Malden Vale F.C.

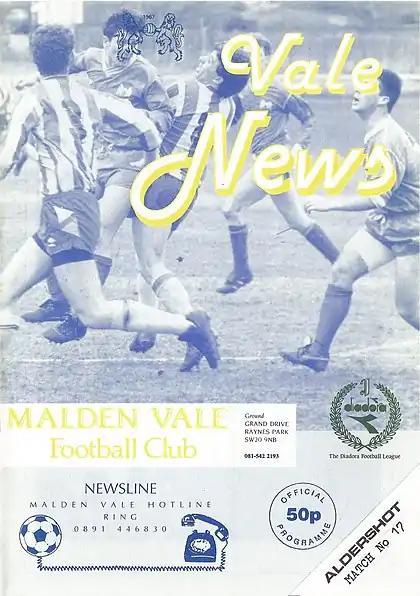
<a href="https%3A//www.raynesparkvale.com/copy-of-our-history">Malden Vale vs Aldershot – Saturday November 6th 1993-94 Season

Senior status was gained prior to the 1977–78 season when they were elected into the Surrey Senior League in which they made an immediate impact as both the first and second teams won their respective championships at the first attempt. In the following season, the Surrey Senior League changed its name to the Home Counties League but, along with Cobham, Horley Town and Merstham, Malden Vale decided to switch to the London Spartan League and were admitted into the premier Division in which they found themselves playing among others, Fisher Athletic, Berkhamstead Town, Bracknell Town, Collier Row and Whyteleafe. A credible fifth position was achieved in their first London Spartan season which also included a win over Camberley Town in the final of the Southern Combination Cup.